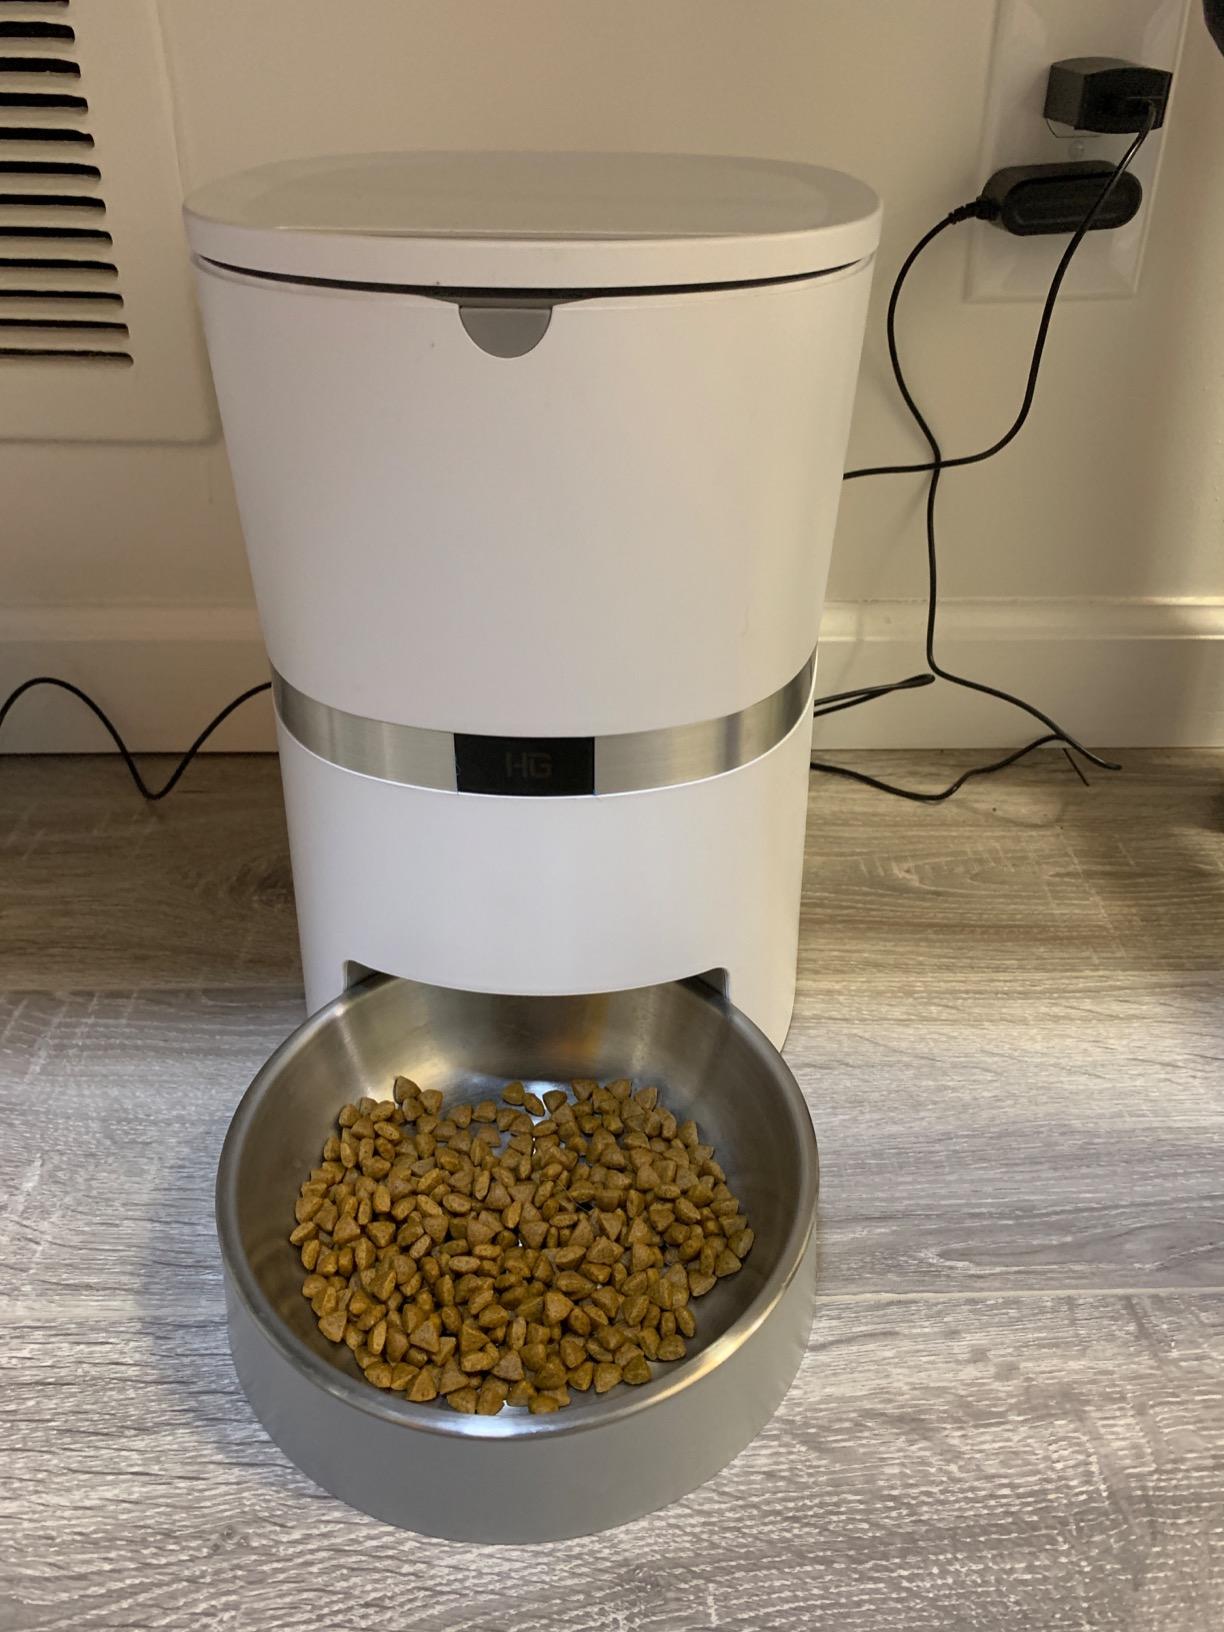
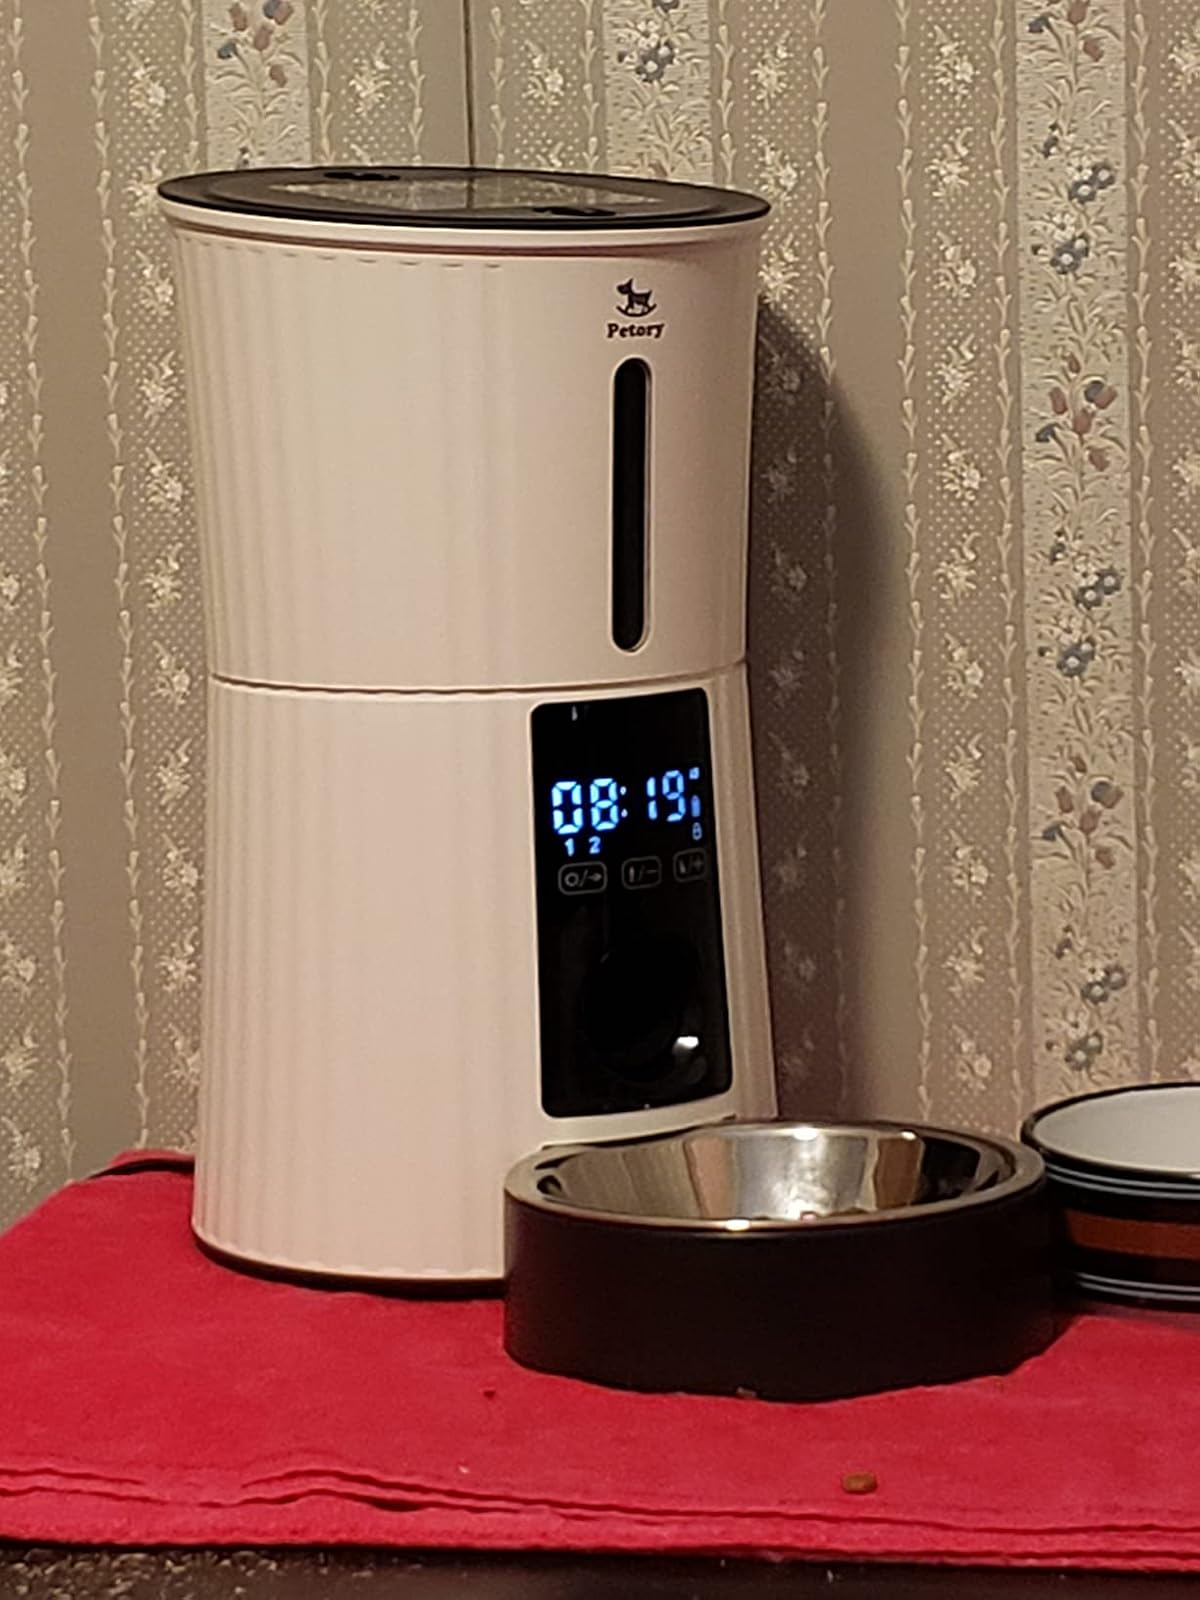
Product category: items_feeder
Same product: no